Desert Flower (film)

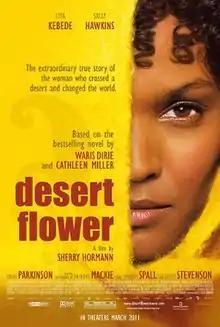
Film poster

Desert Flower is a 2009 biographical film directed by Sherry Hormann. It stars Liya Kebede, Sally Hawkins and Craig Parkinson, and is based on the Somali-born model Waris Dirie's autobiography.